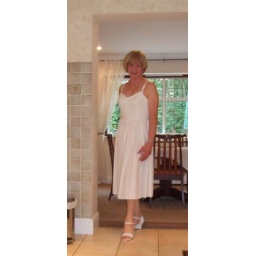
brenda in white dress (Large)